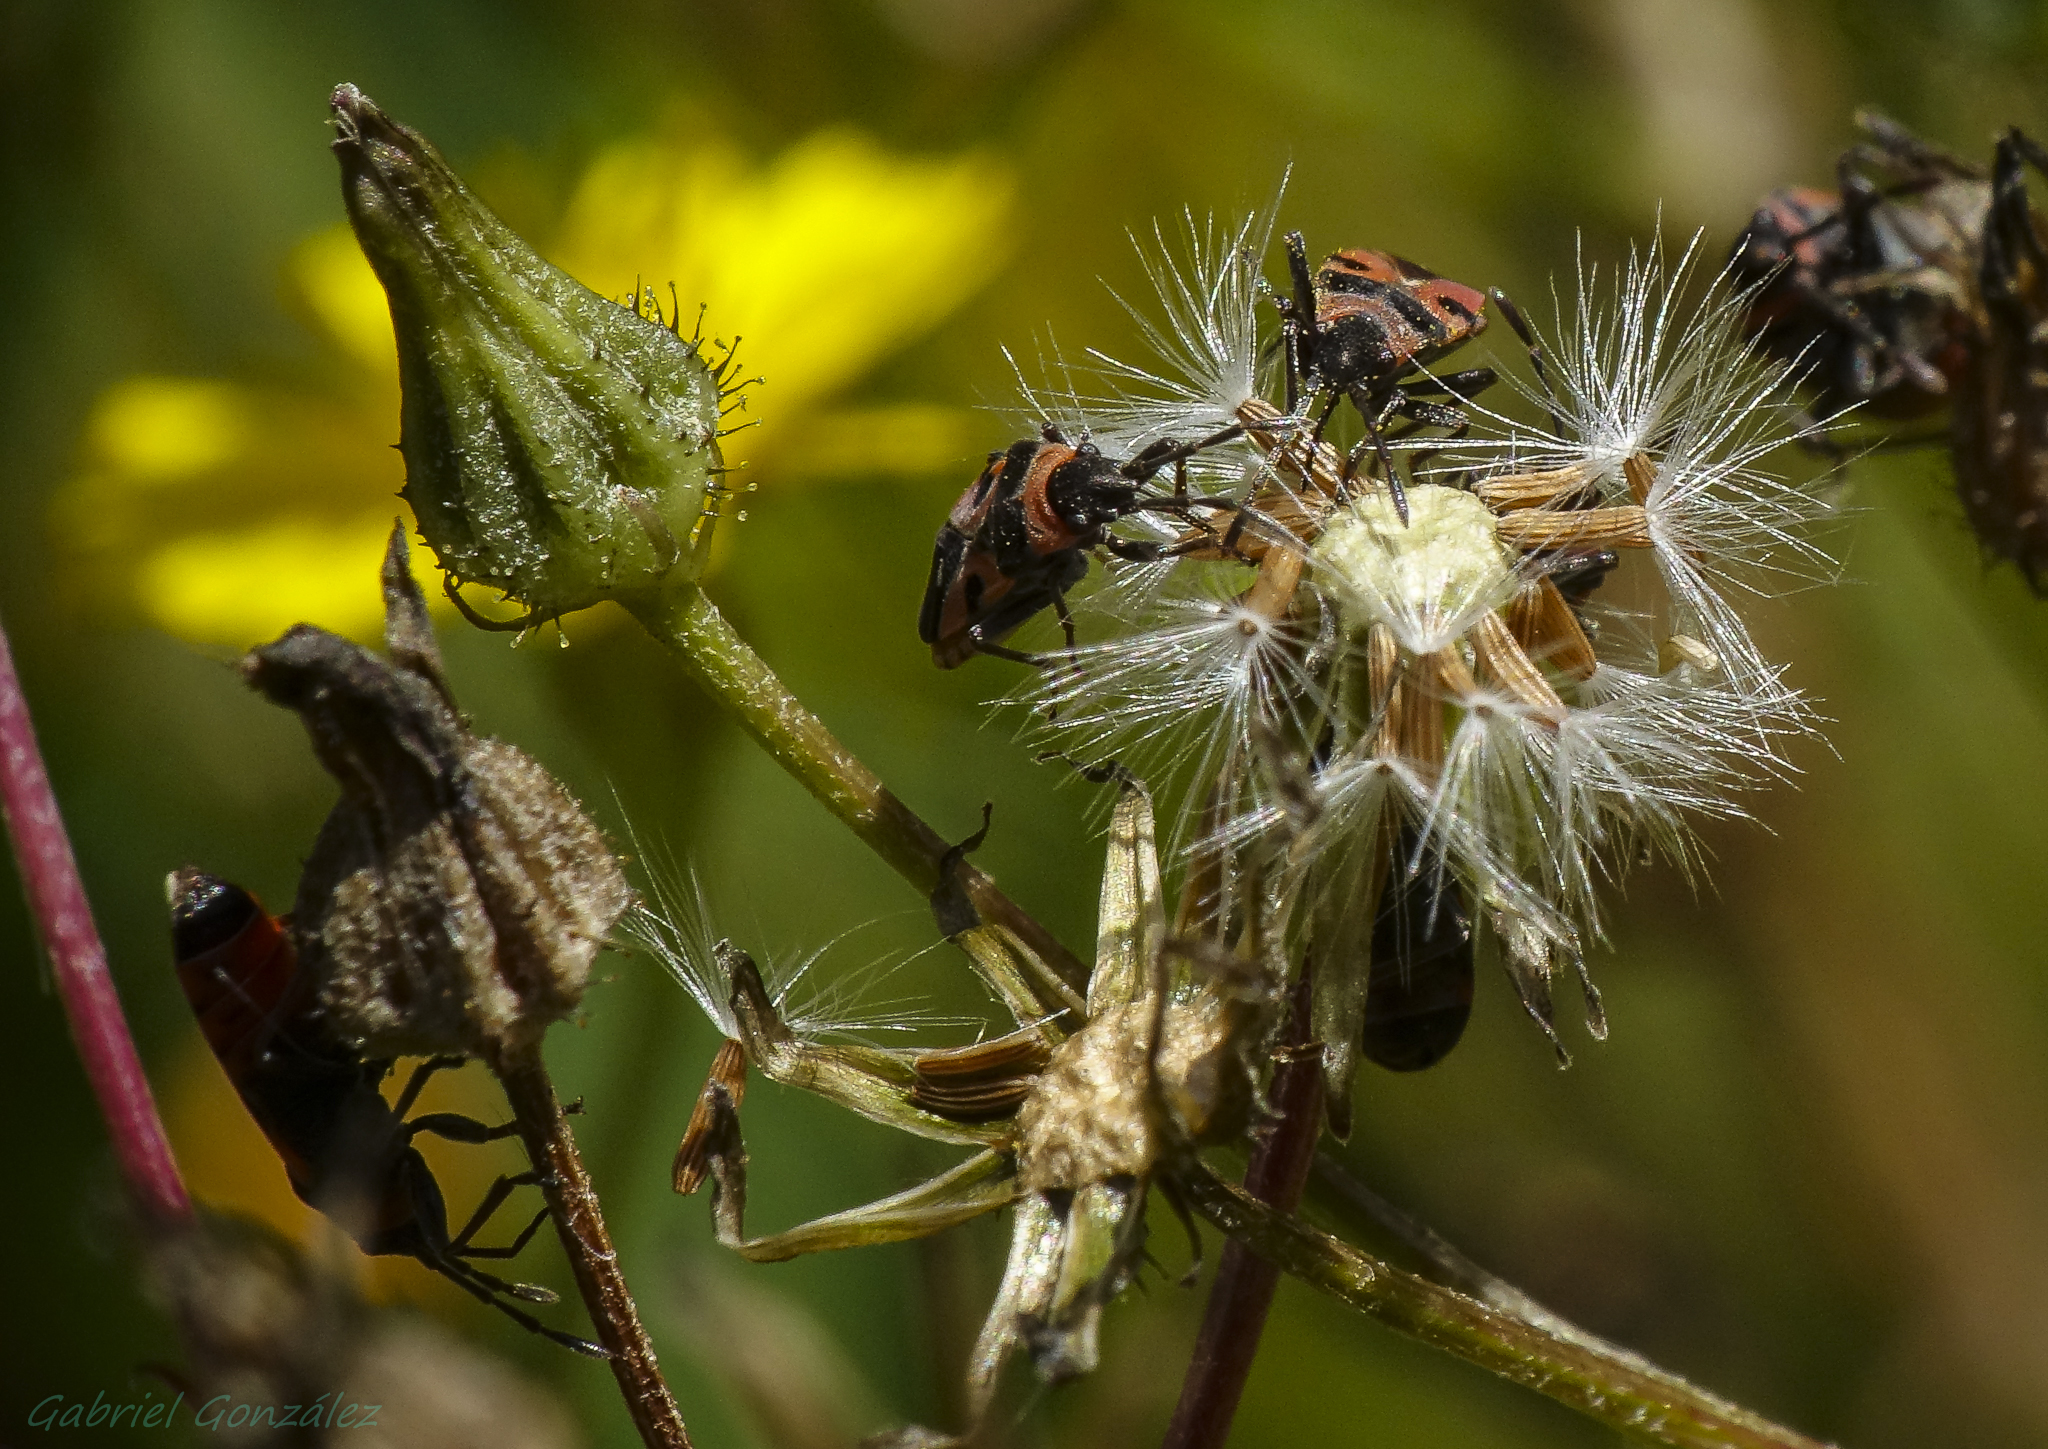
nature, branch, plant, photography, leaf, flower, fly, wildlife, green, insect, macro, botany, flora, fauna, invertebrate, wildflower, close up, animals, thistle, naturaleza, nectar, ggl1, gaby1, xovesphoto, animales, sonyrx10, rx10, gphoto, xelodegalicia, raynox250, macro photography, gabrielcoru a, daisy family, thorns spines and prickles, membrane winged insect